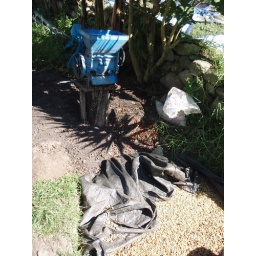
The blue machine here takes the shells off the beans, then they are left to dry in the sun before roasting.